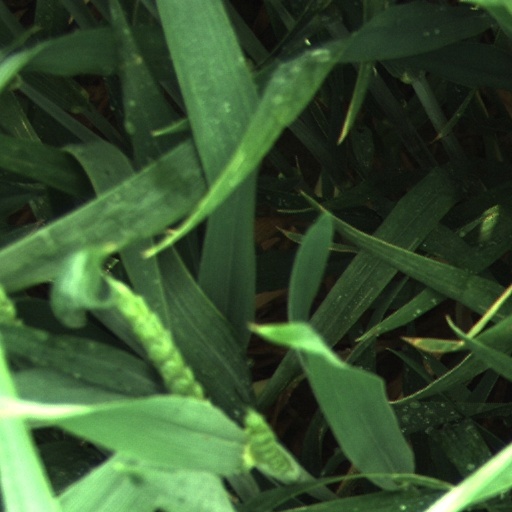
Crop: wheat